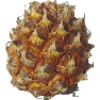
Label: Pineapple Mini 1